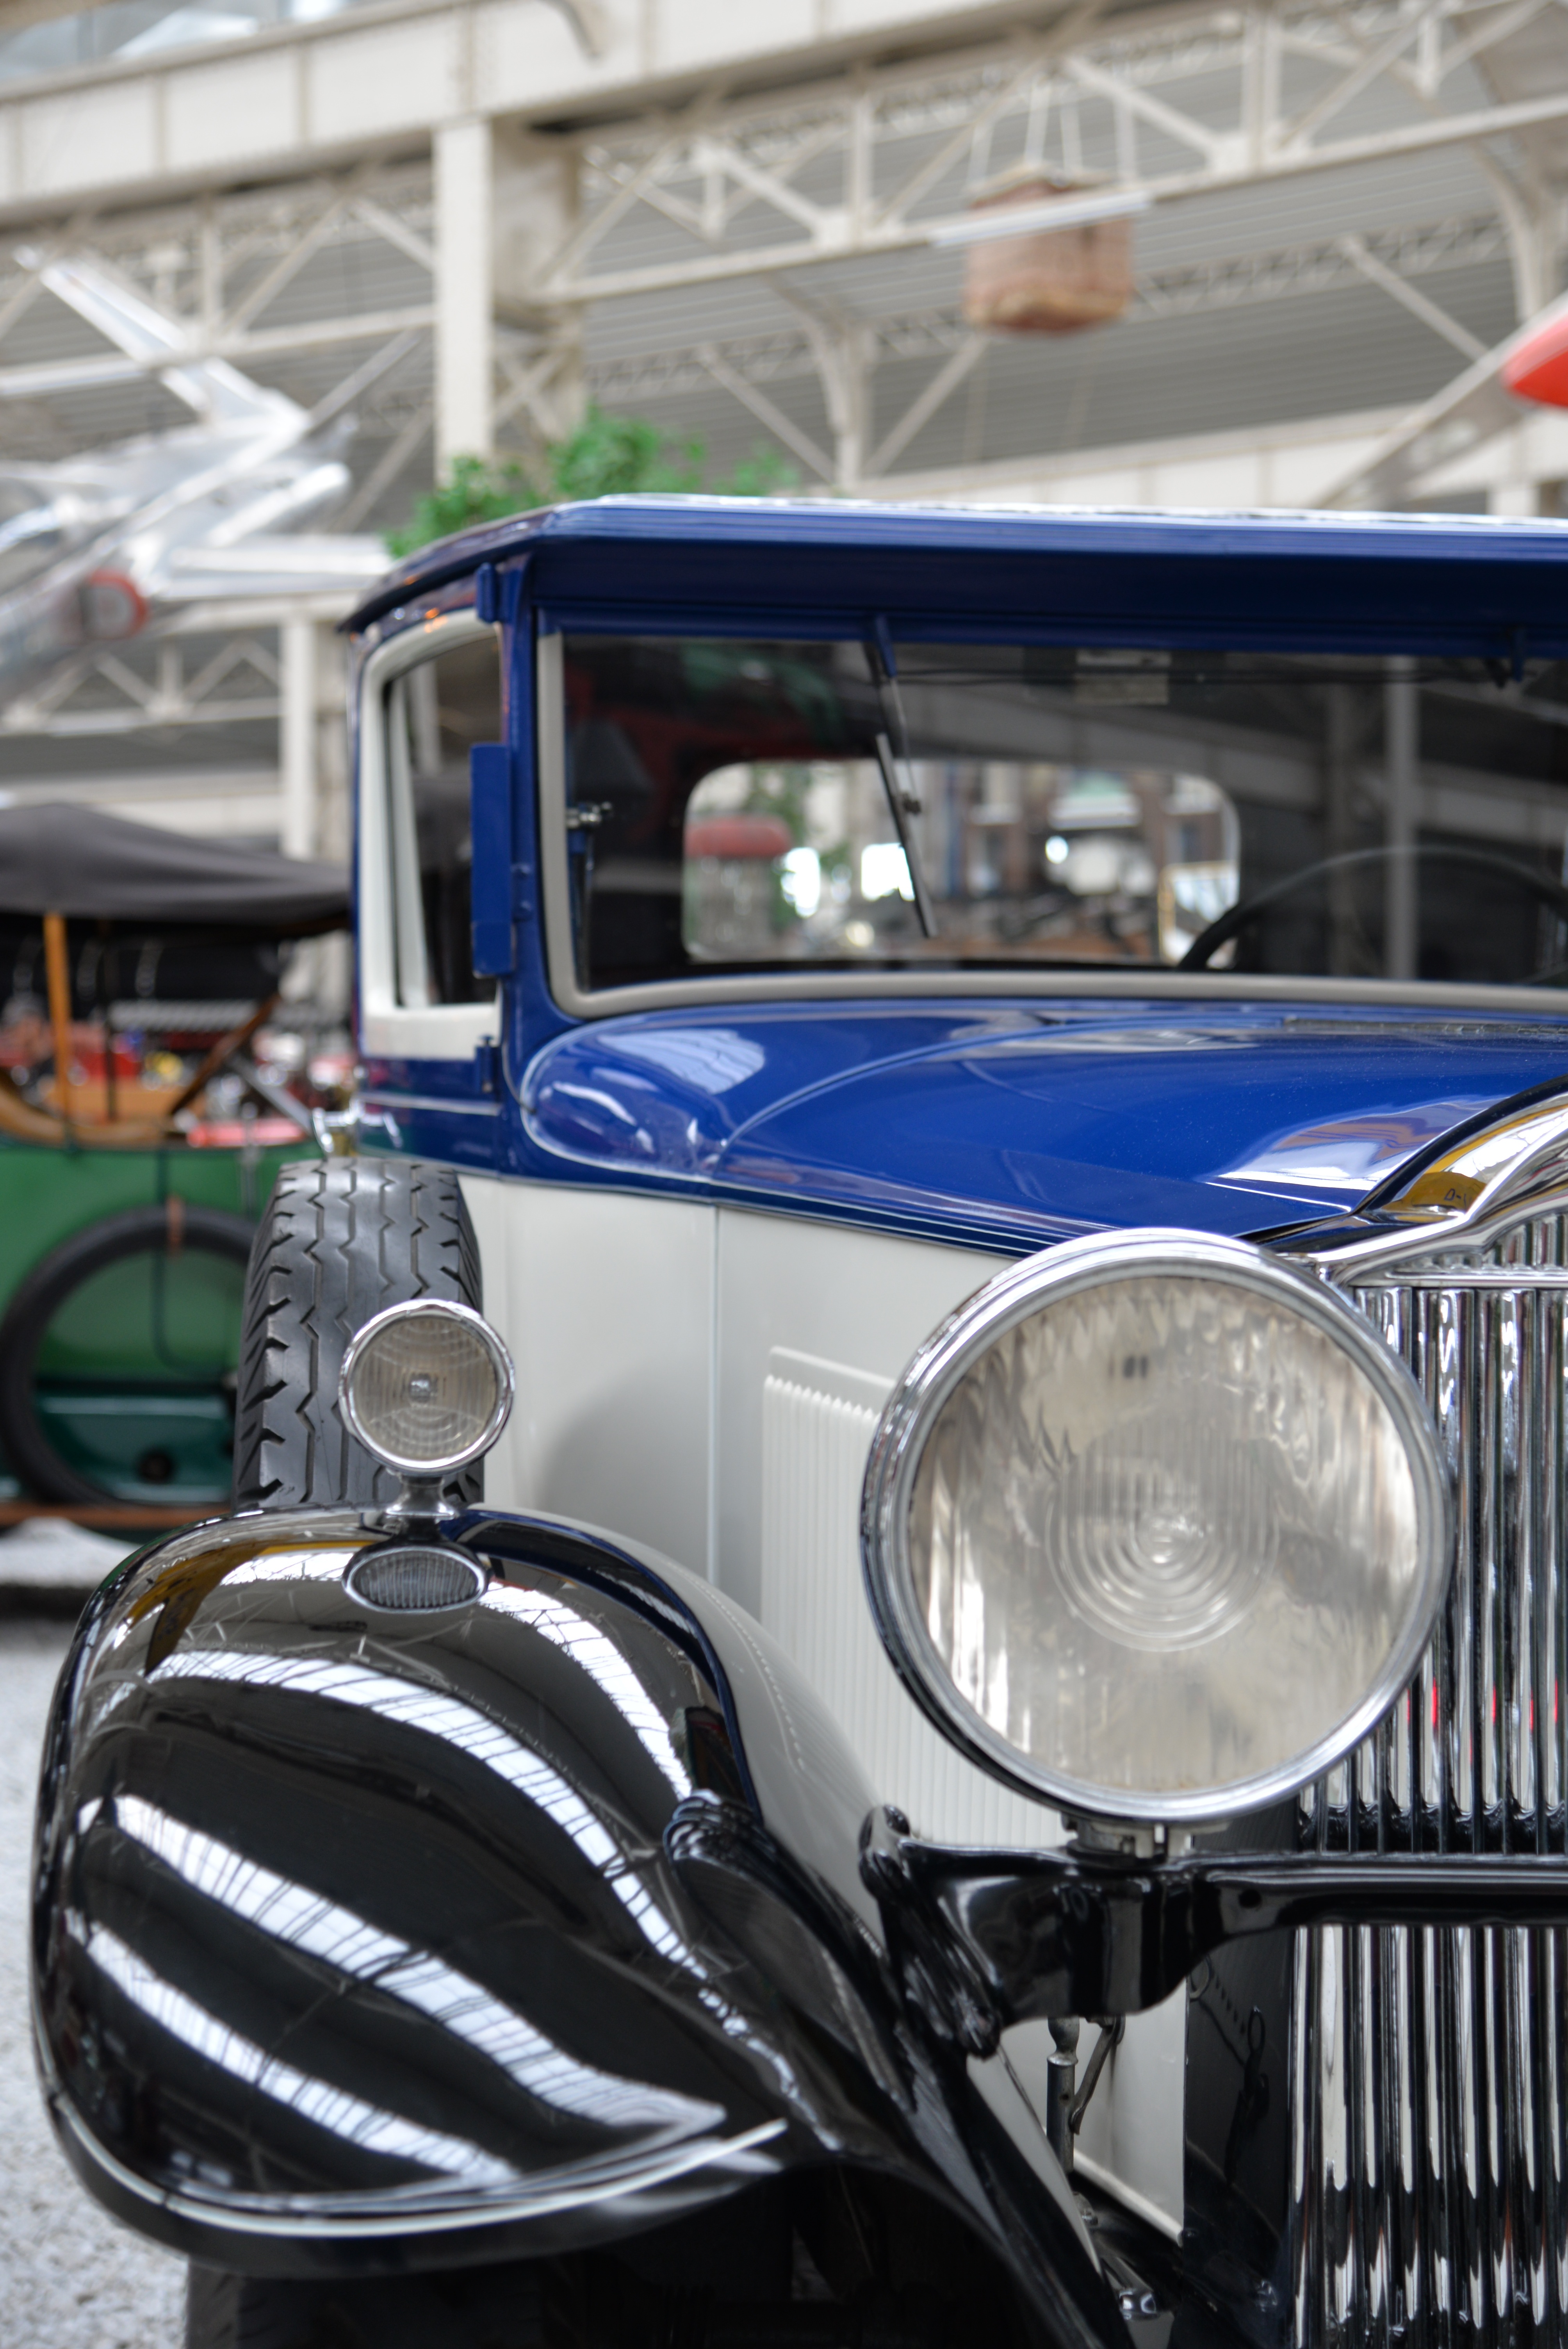
car, wheel, automobile, old, vehicle, auto, spotlight, grille, automotive, motor vehicle, vintage car, oldtimer, detail, classic, exhibition, antique car, land vehicle, automobile make, automotive exterior, luxury vehicle